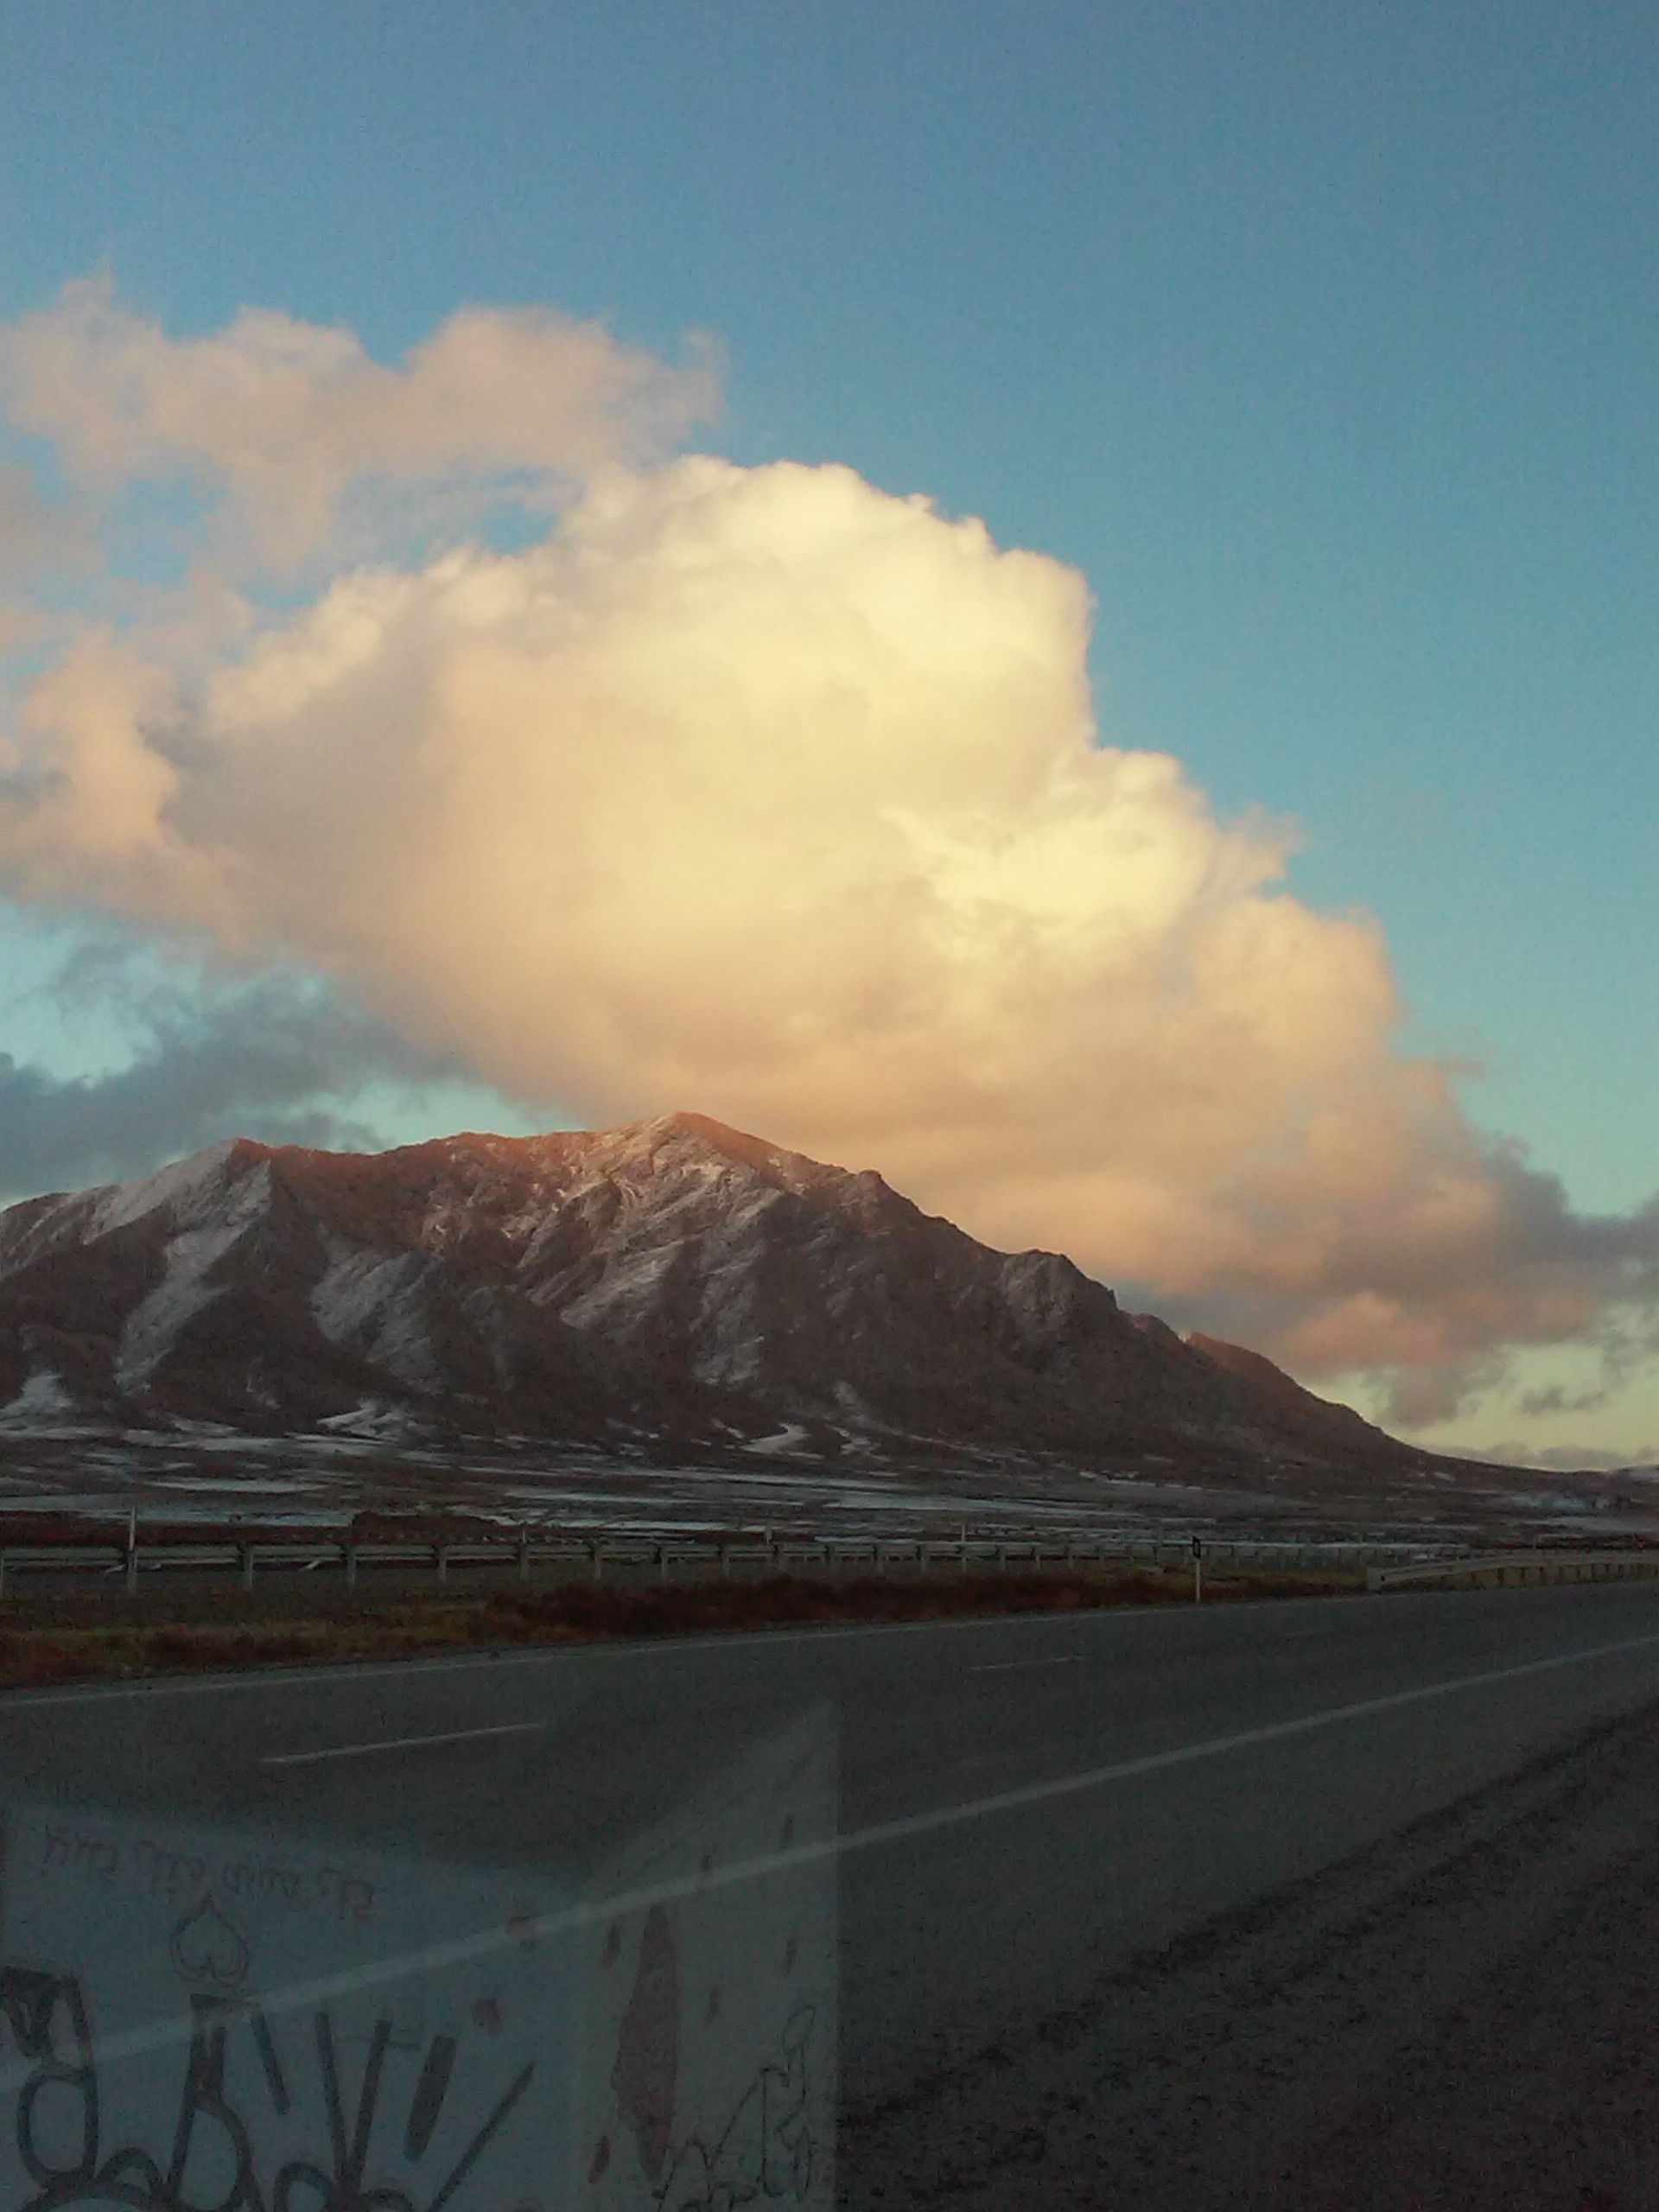
landscape, horizon, mountain, cloud, sky, sunrise, sunset, morning, hill, dawn, valley, mountain range, dusk, road trip, plateau, landform, atmospheric phenomenon, atmosphere of earth, mountainous landforms